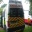
Label: ambulance